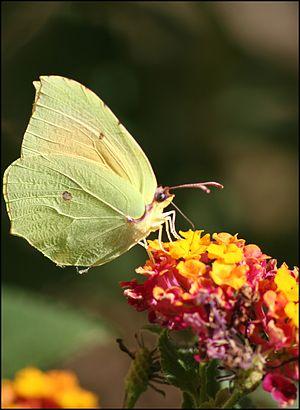
Le Citron de Provence est une espèce de lépidoptères de la famille des Pieridae et de la sous-famille des Coliadinae.